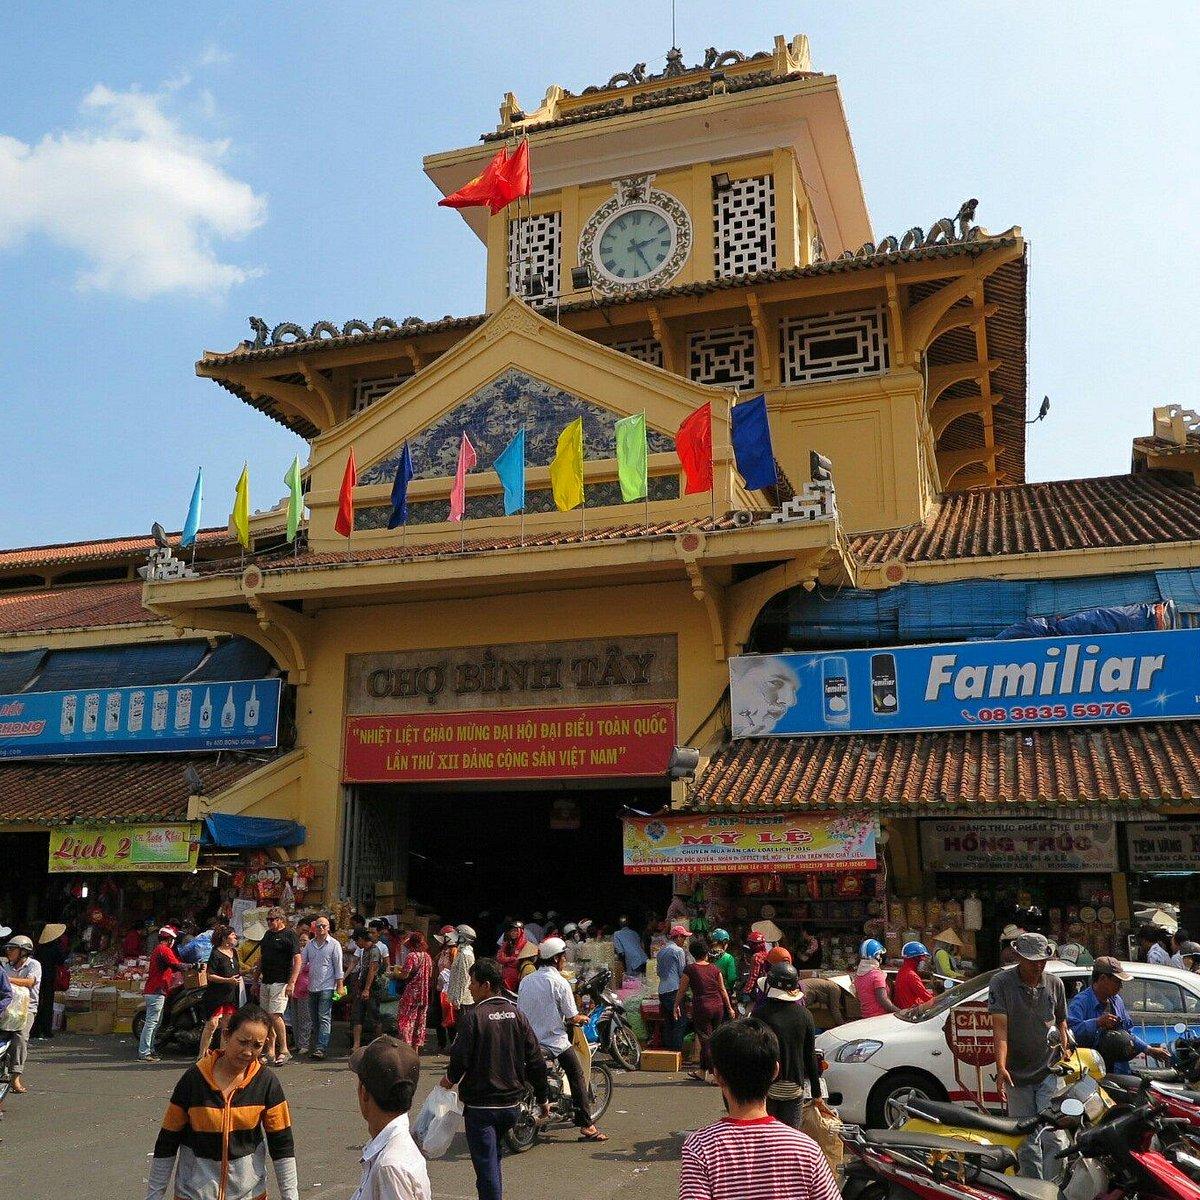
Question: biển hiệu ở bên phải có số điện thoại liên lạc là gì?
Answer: biển hiệu ở bên phải có số điện thoại liên lạc là 0838355976